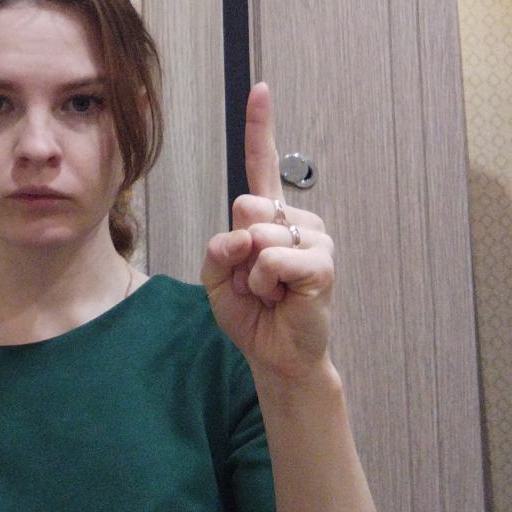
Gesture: one